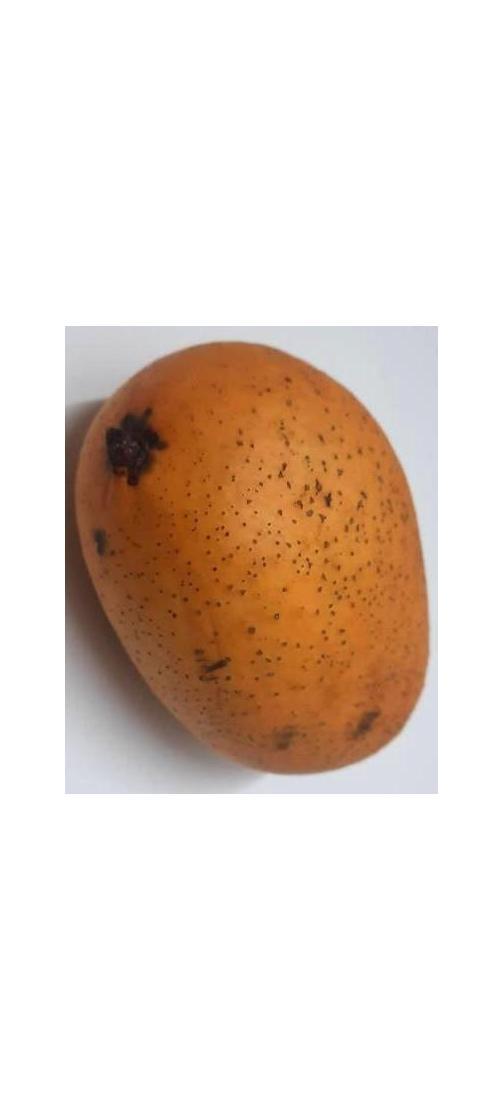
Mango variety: Ashshina Classic